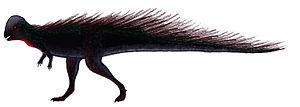
Colepiocephale est un genre éteint de dinosaures pachycéphalosauridés.